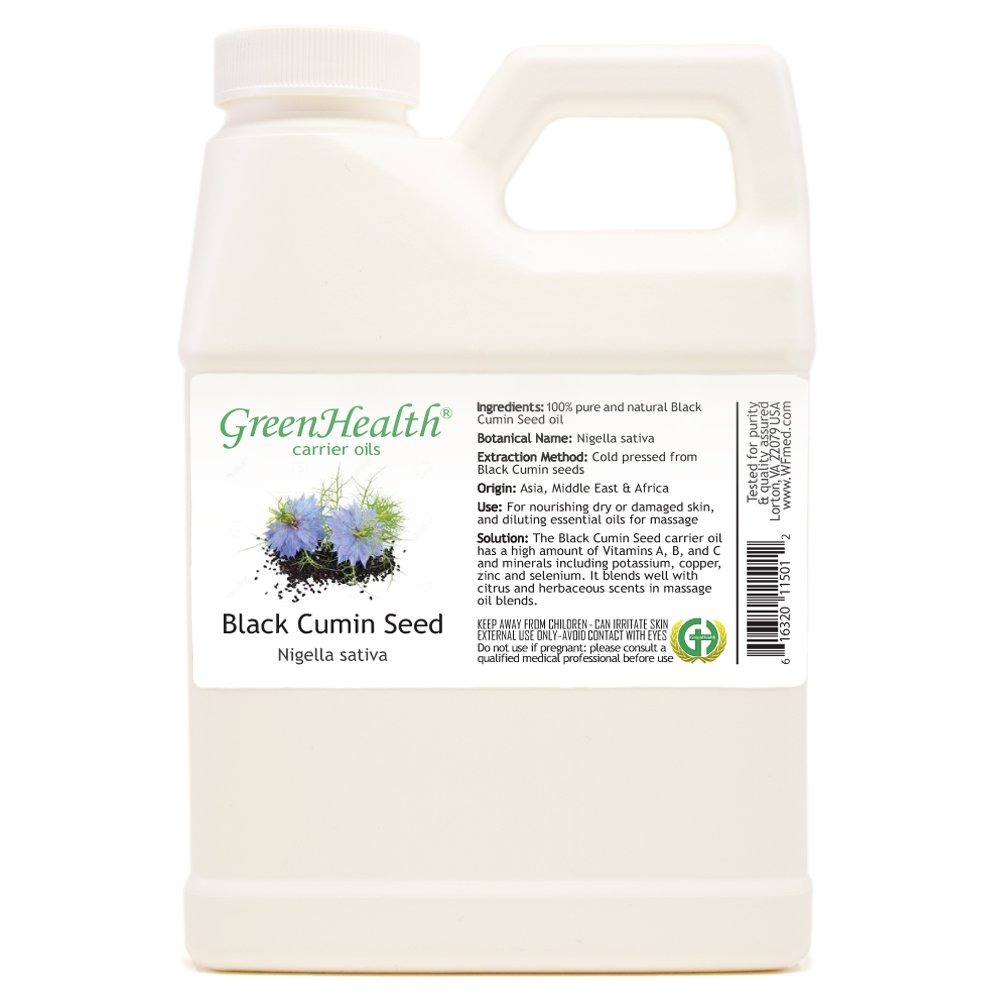
Item Name: GreenHealth Black Cumin Carrier Oil – 16 fl oz (473 ml) Plastic Jug w/Cap – 100% Pure Carrier Oil
Product Description: 100% Pure Black Cumin Carrier Oil
Value: 16.0
Unit: Fl Oz

Price: 29.99